Hadnock

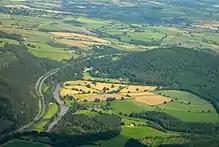
Aerial view looking north – the Hadnock area is the farmland in the centre foreground

The Hadnock area, south of a bend in the River Wye, has been settled since at least Roman times. Excavations of a Roman villa in 1976 revealed a large complex of buildings, dating to the second and third centuries. Pottery from the site is predominantly from the 2nd to 4th centuries, but includes some native ware suggesting possible Iron Age settlement. There is also evidence of iron smelting and bronze working in the area in the Roman and mediaeval periods.